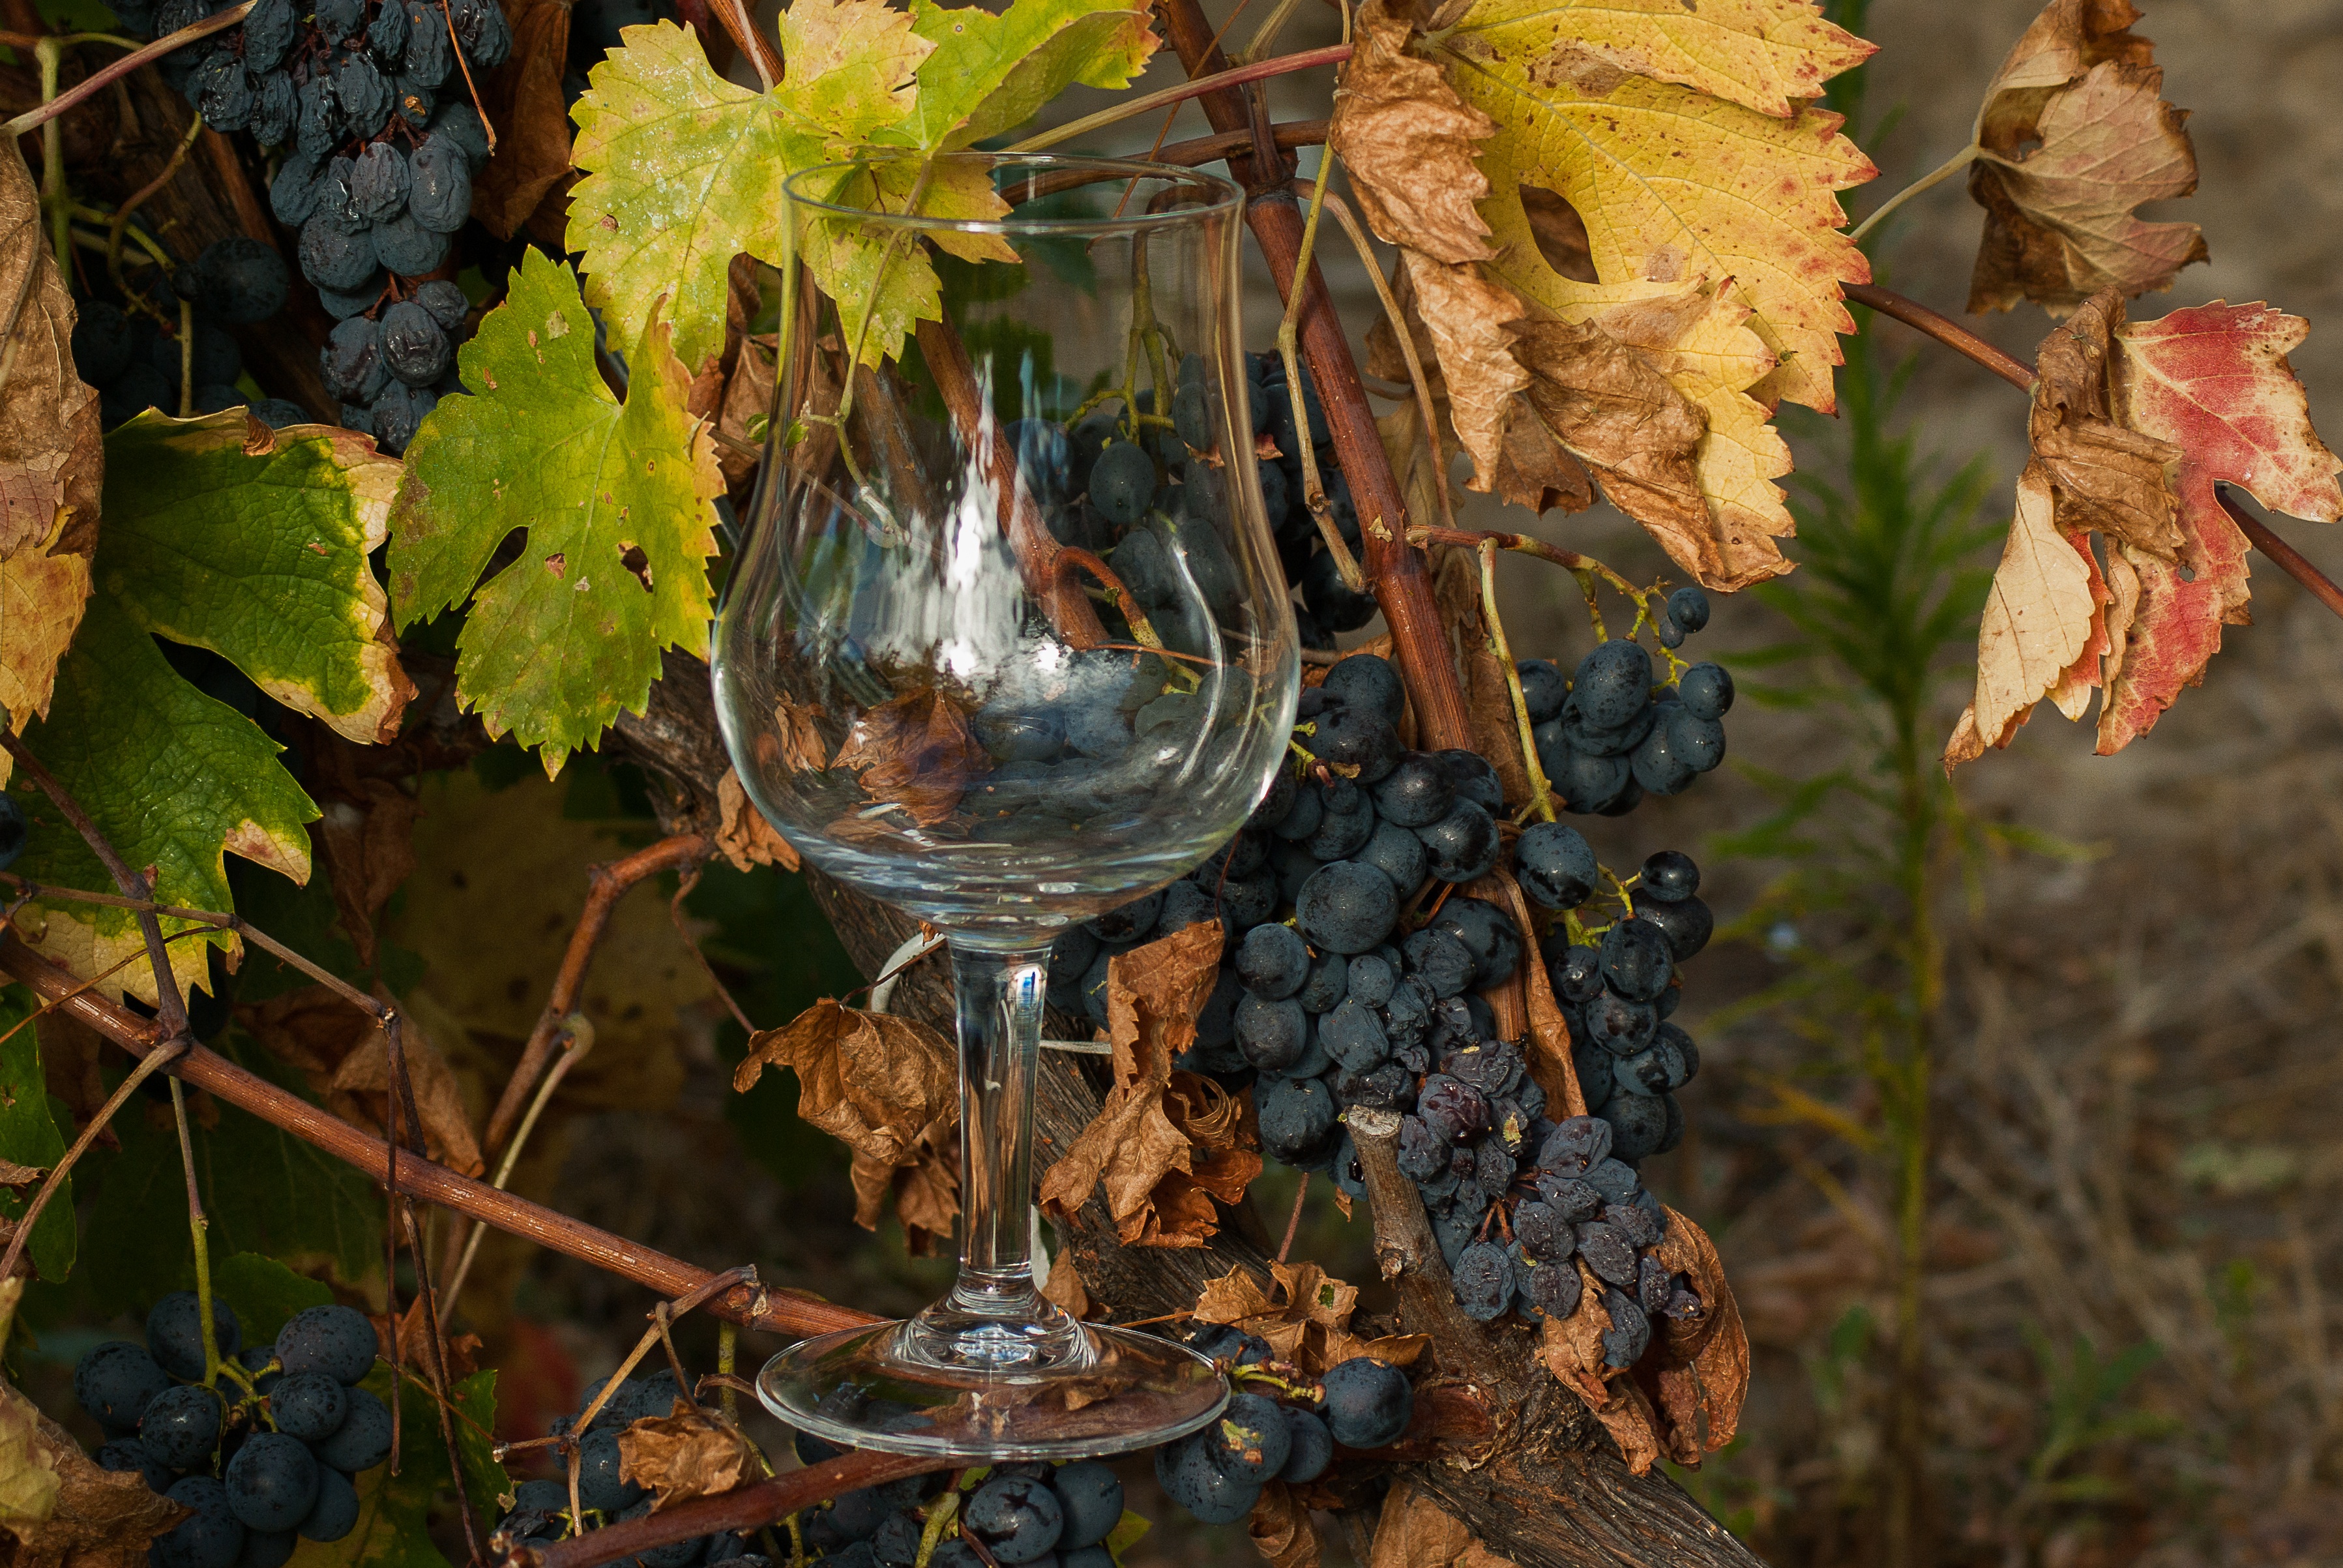
tree, plant, vine, leaf, flower, glass, harvest, autumn, season, bunch of grapes, woody plant